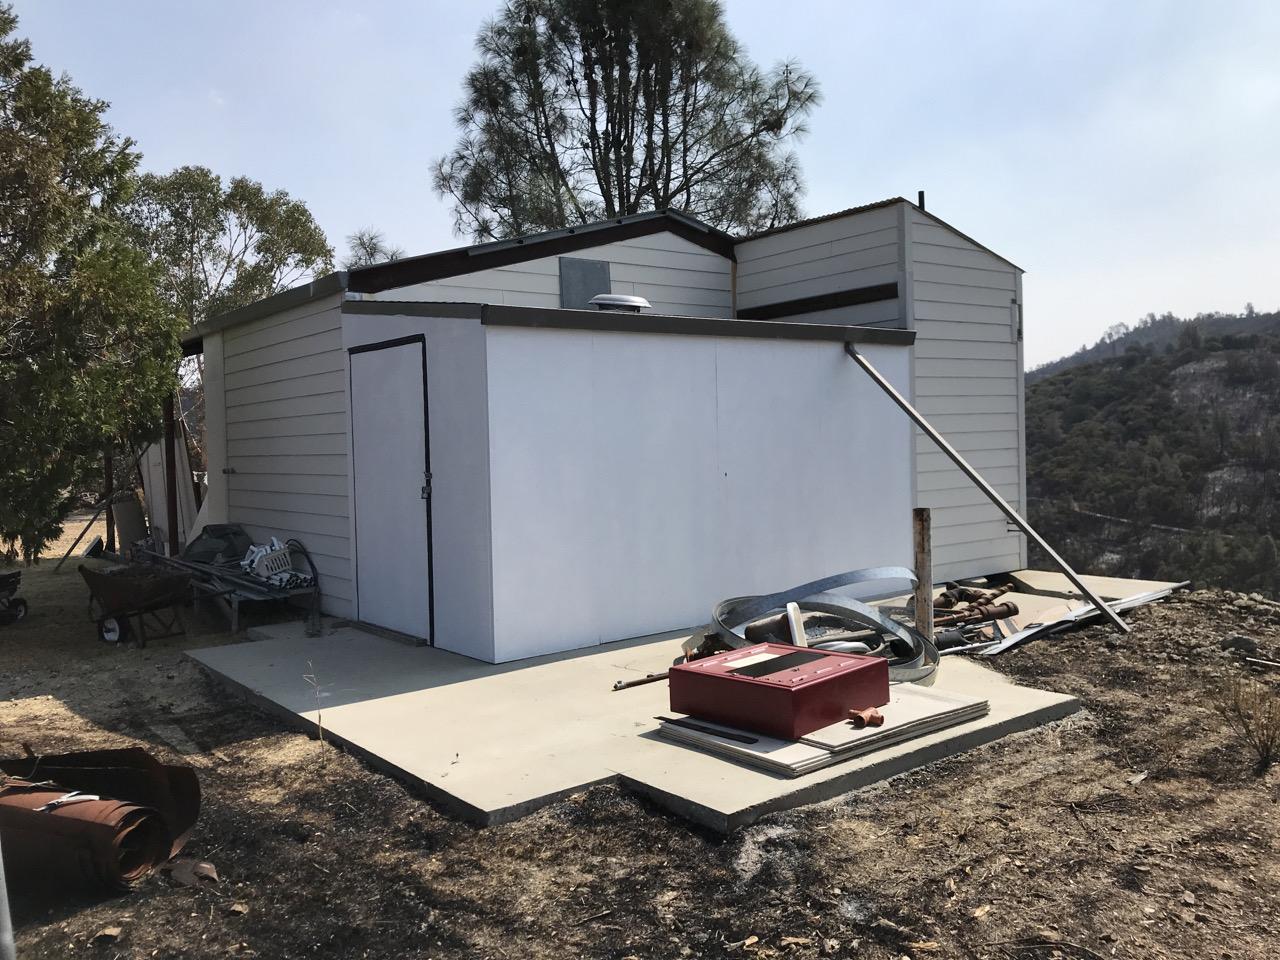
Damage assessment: no_damage